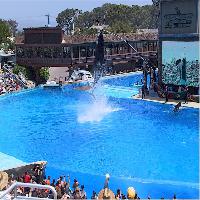
Weather: sun or clear